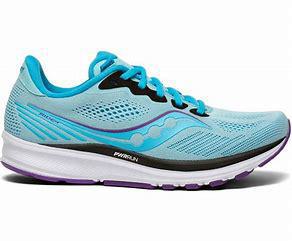
Brand: Saucony
Model: 100